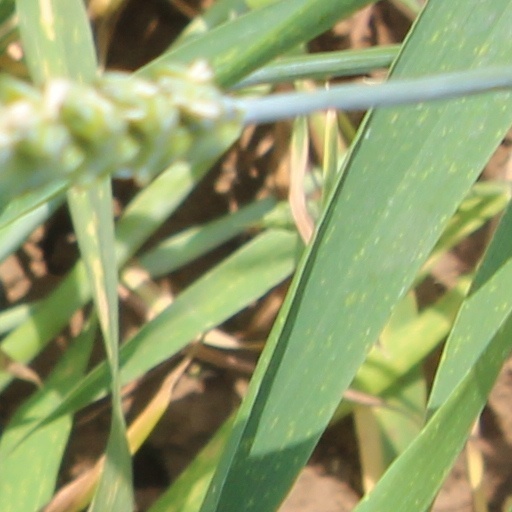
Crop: wheat